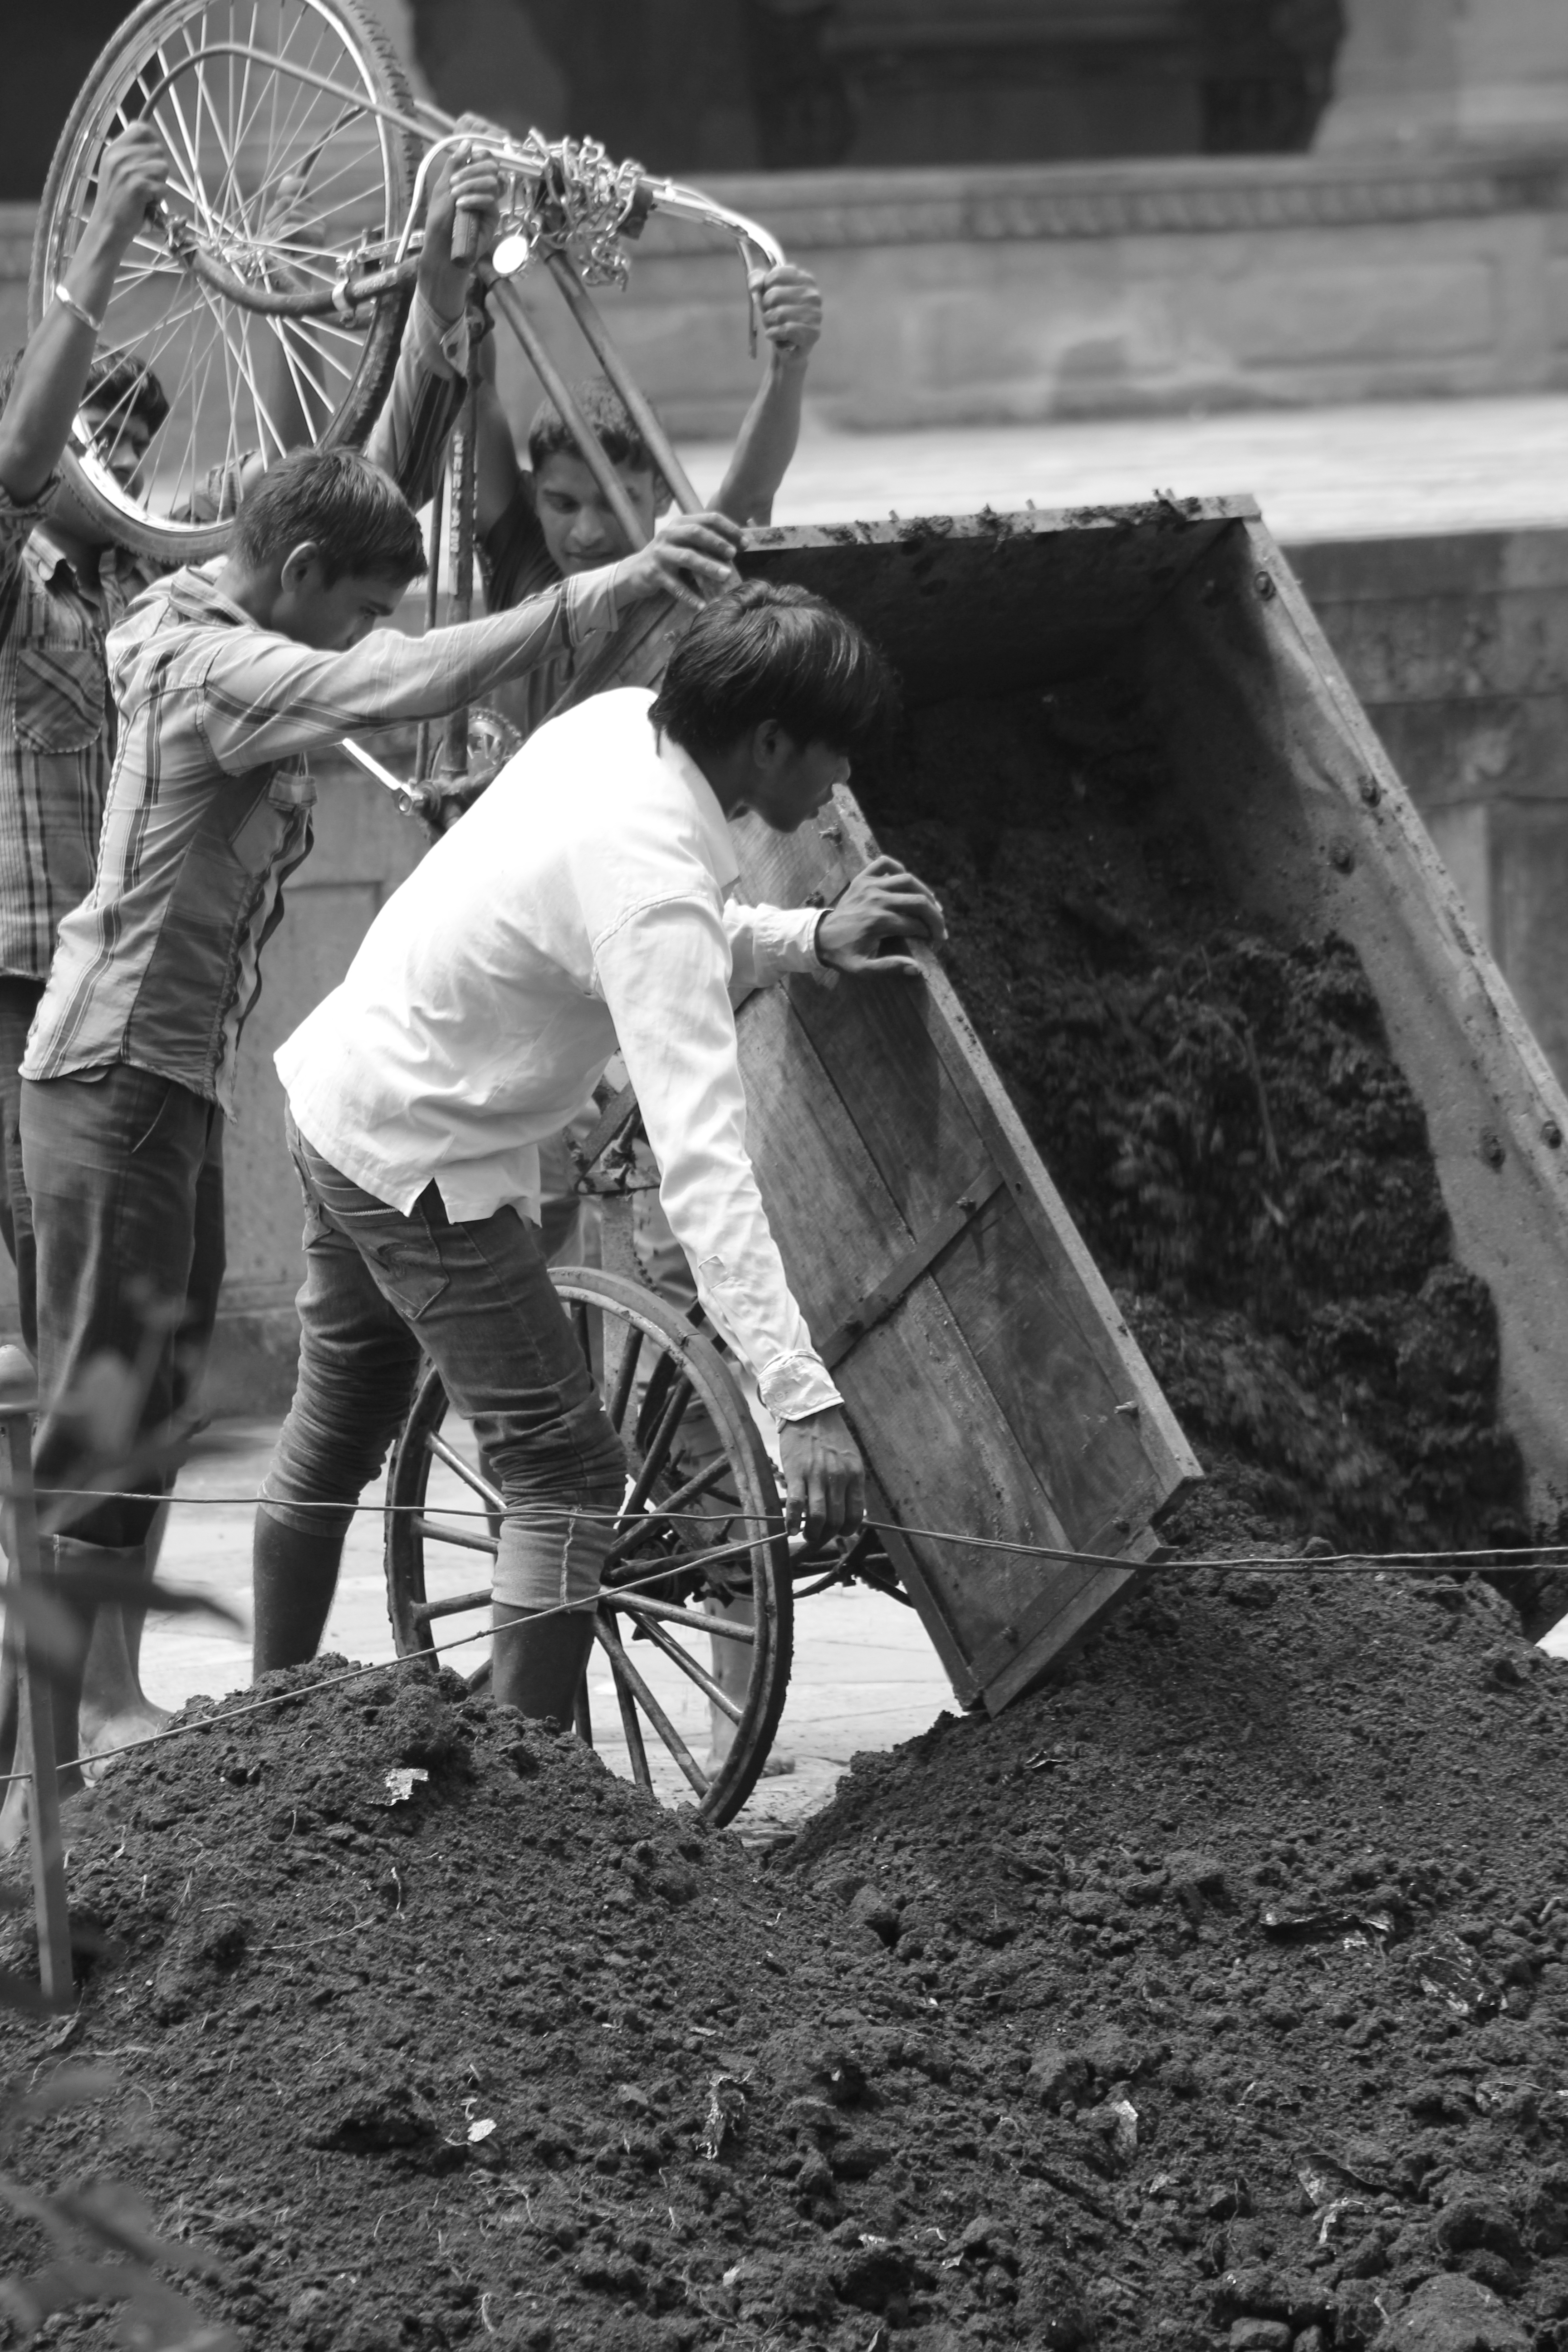
india, vehicle, soil, bicycle, black and white, cyclo cross, stock photography, photography, monochrome, cycle sport, sports equipment